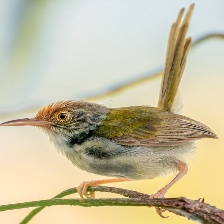
Species: TAILORBIRD
Scientific name: ORTHOTOMUS ATROGULARIS